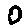
Label: 0